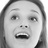
Emotion: surprise